Giovanni Dupré

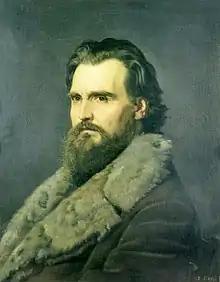
Portrait of Giovanni Dupré by Antonio Ciseri

Giovanni Dupré (1 March 1817 – 10 January 1882) was an Italian sculptor, of distant French stock long settled in Tuscany, who developed a reputation second only to that of his contemporary Lorenzo Bartolini.